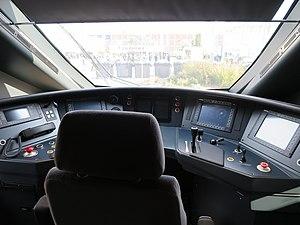
L'EC 250 est un futur train des Chemins de fer fédéraux suisses, construit par Stadler Rail dans ses ateliers de Bussnang, en Thurgovie.